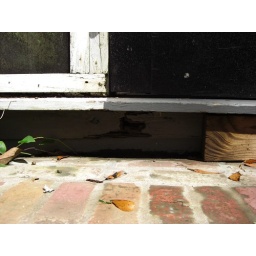
Wood rot under screen door